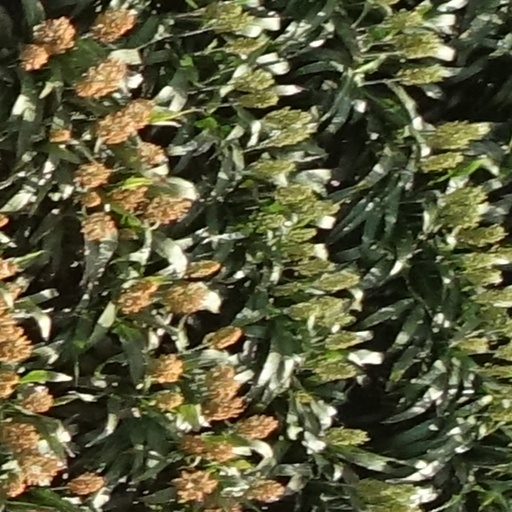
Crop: sorghum